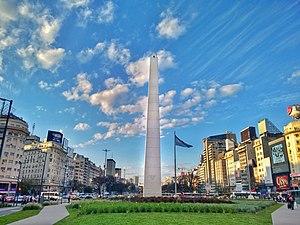
L'Obélisque de Buenos Aires, est situé au centre de la Plaza de la República, à